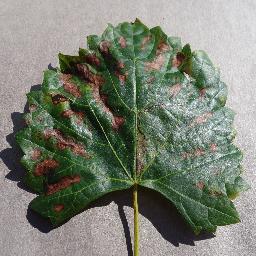
Label: Grape___Esca_(Black_Measles)